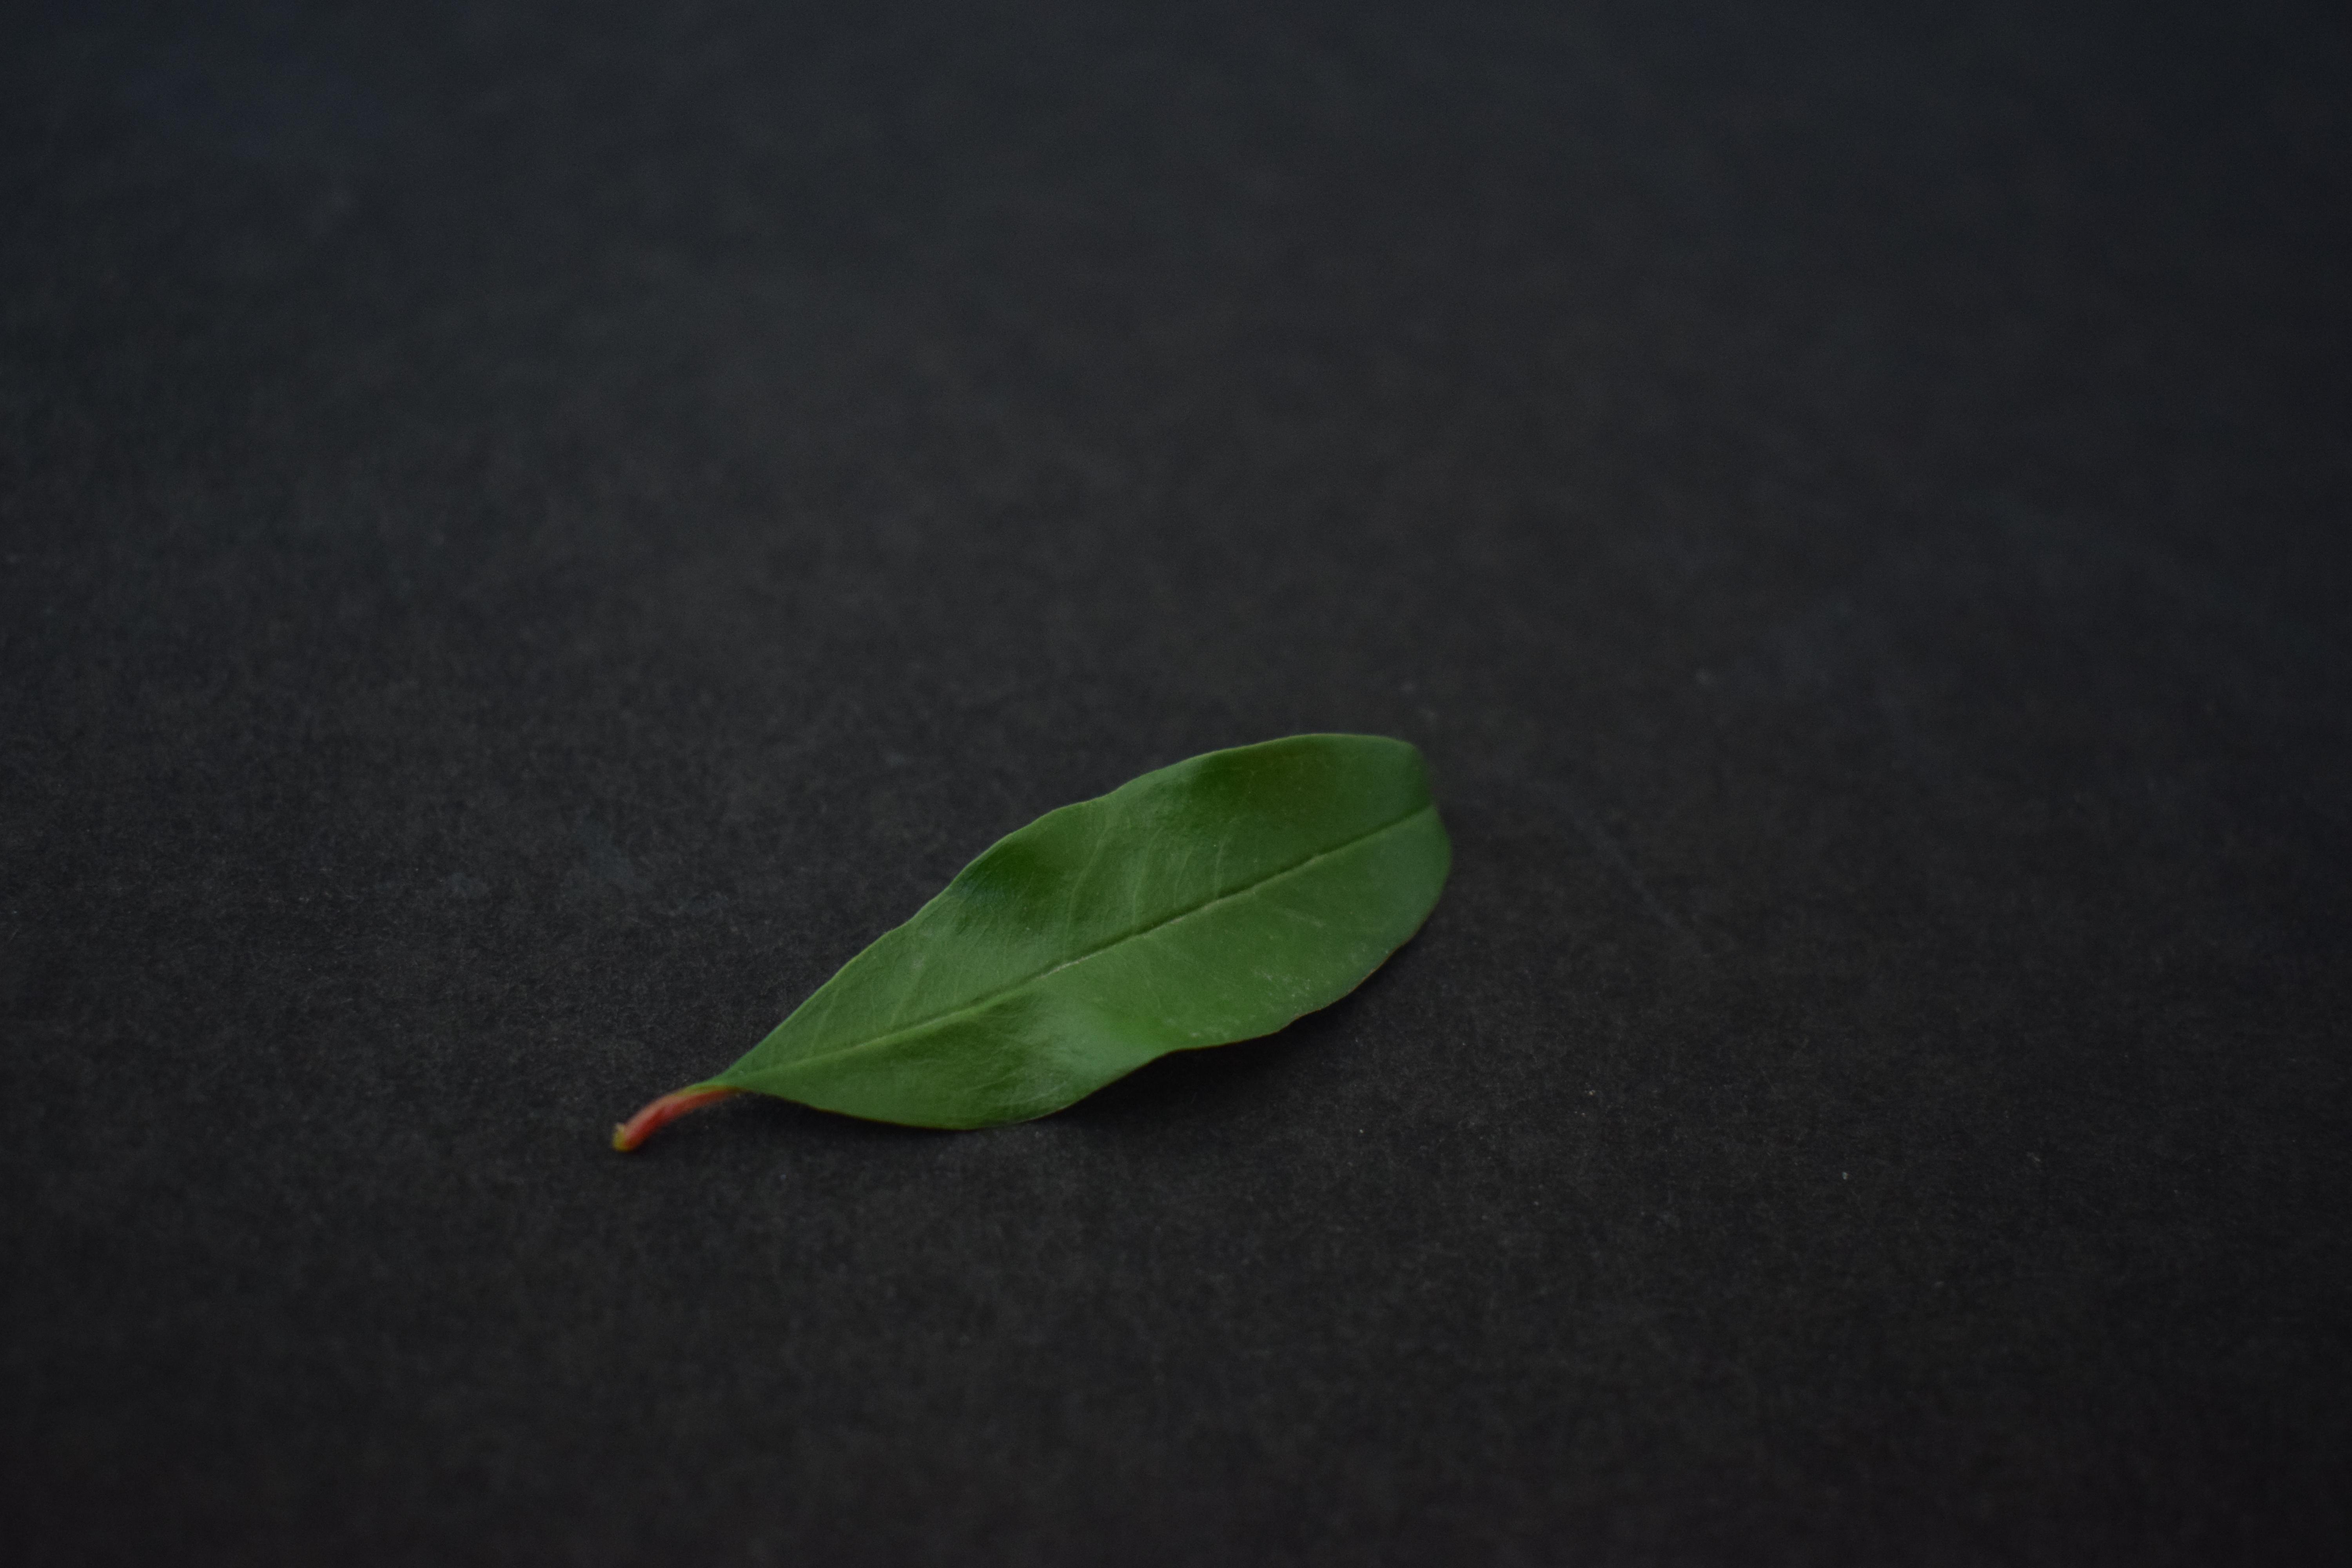
Plant species: Pomegranate